Exploration of the Moon

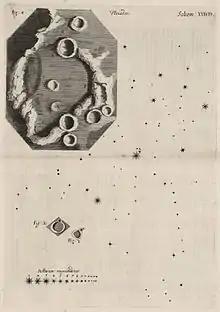
A study of the Moon from Robert Hooke's "Micrographia", 1665

In 1753, the Croatian Jesuit and astronomer Roger Joseph Boscovich discovered the absence of atmosphere on the Moon. In 1824, Franz von Paula Gruithuisen explained the formation of craters as a result of meteorite strikes.